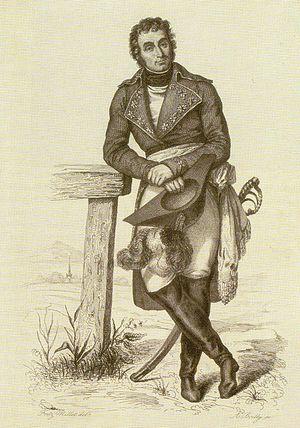
Le général André Masséna. Futur maréchal d'Empire, il deviendra duc de Rivoli et prince d'Essling.
André Masséna, né Andrea Massena, duc de Rivoli et prince d'Essling, né le 6 mai 1758 à Nice et mort le 4 avril 1817 à Paris, est un général français de la Révolution et de l’Empire, élevé à la dignité de maréchal d'Empire par Napoléon en 1804.